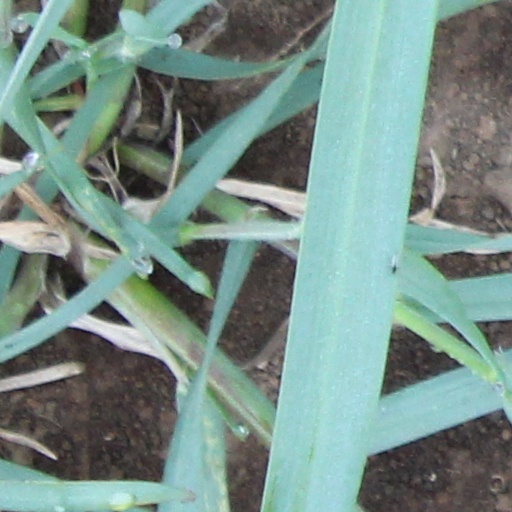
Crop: wheat